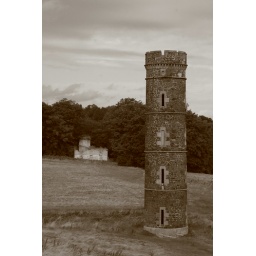
Cammo water tower with the estate stable block in the distance